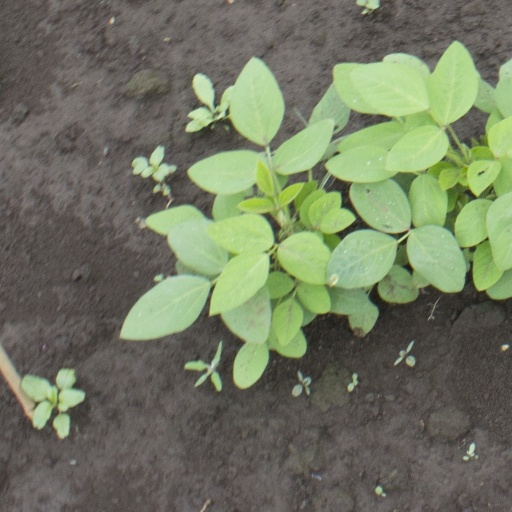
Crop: soybean